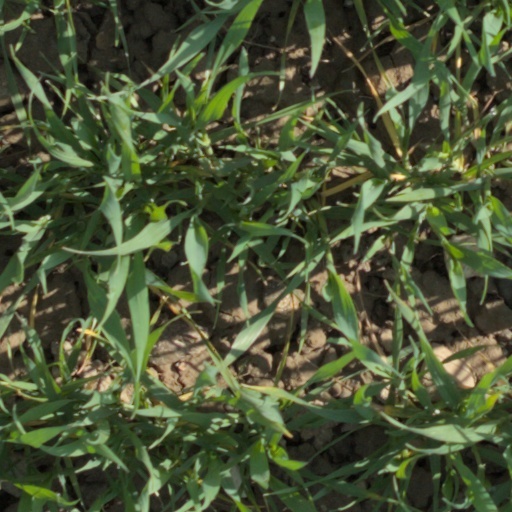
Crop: wheat